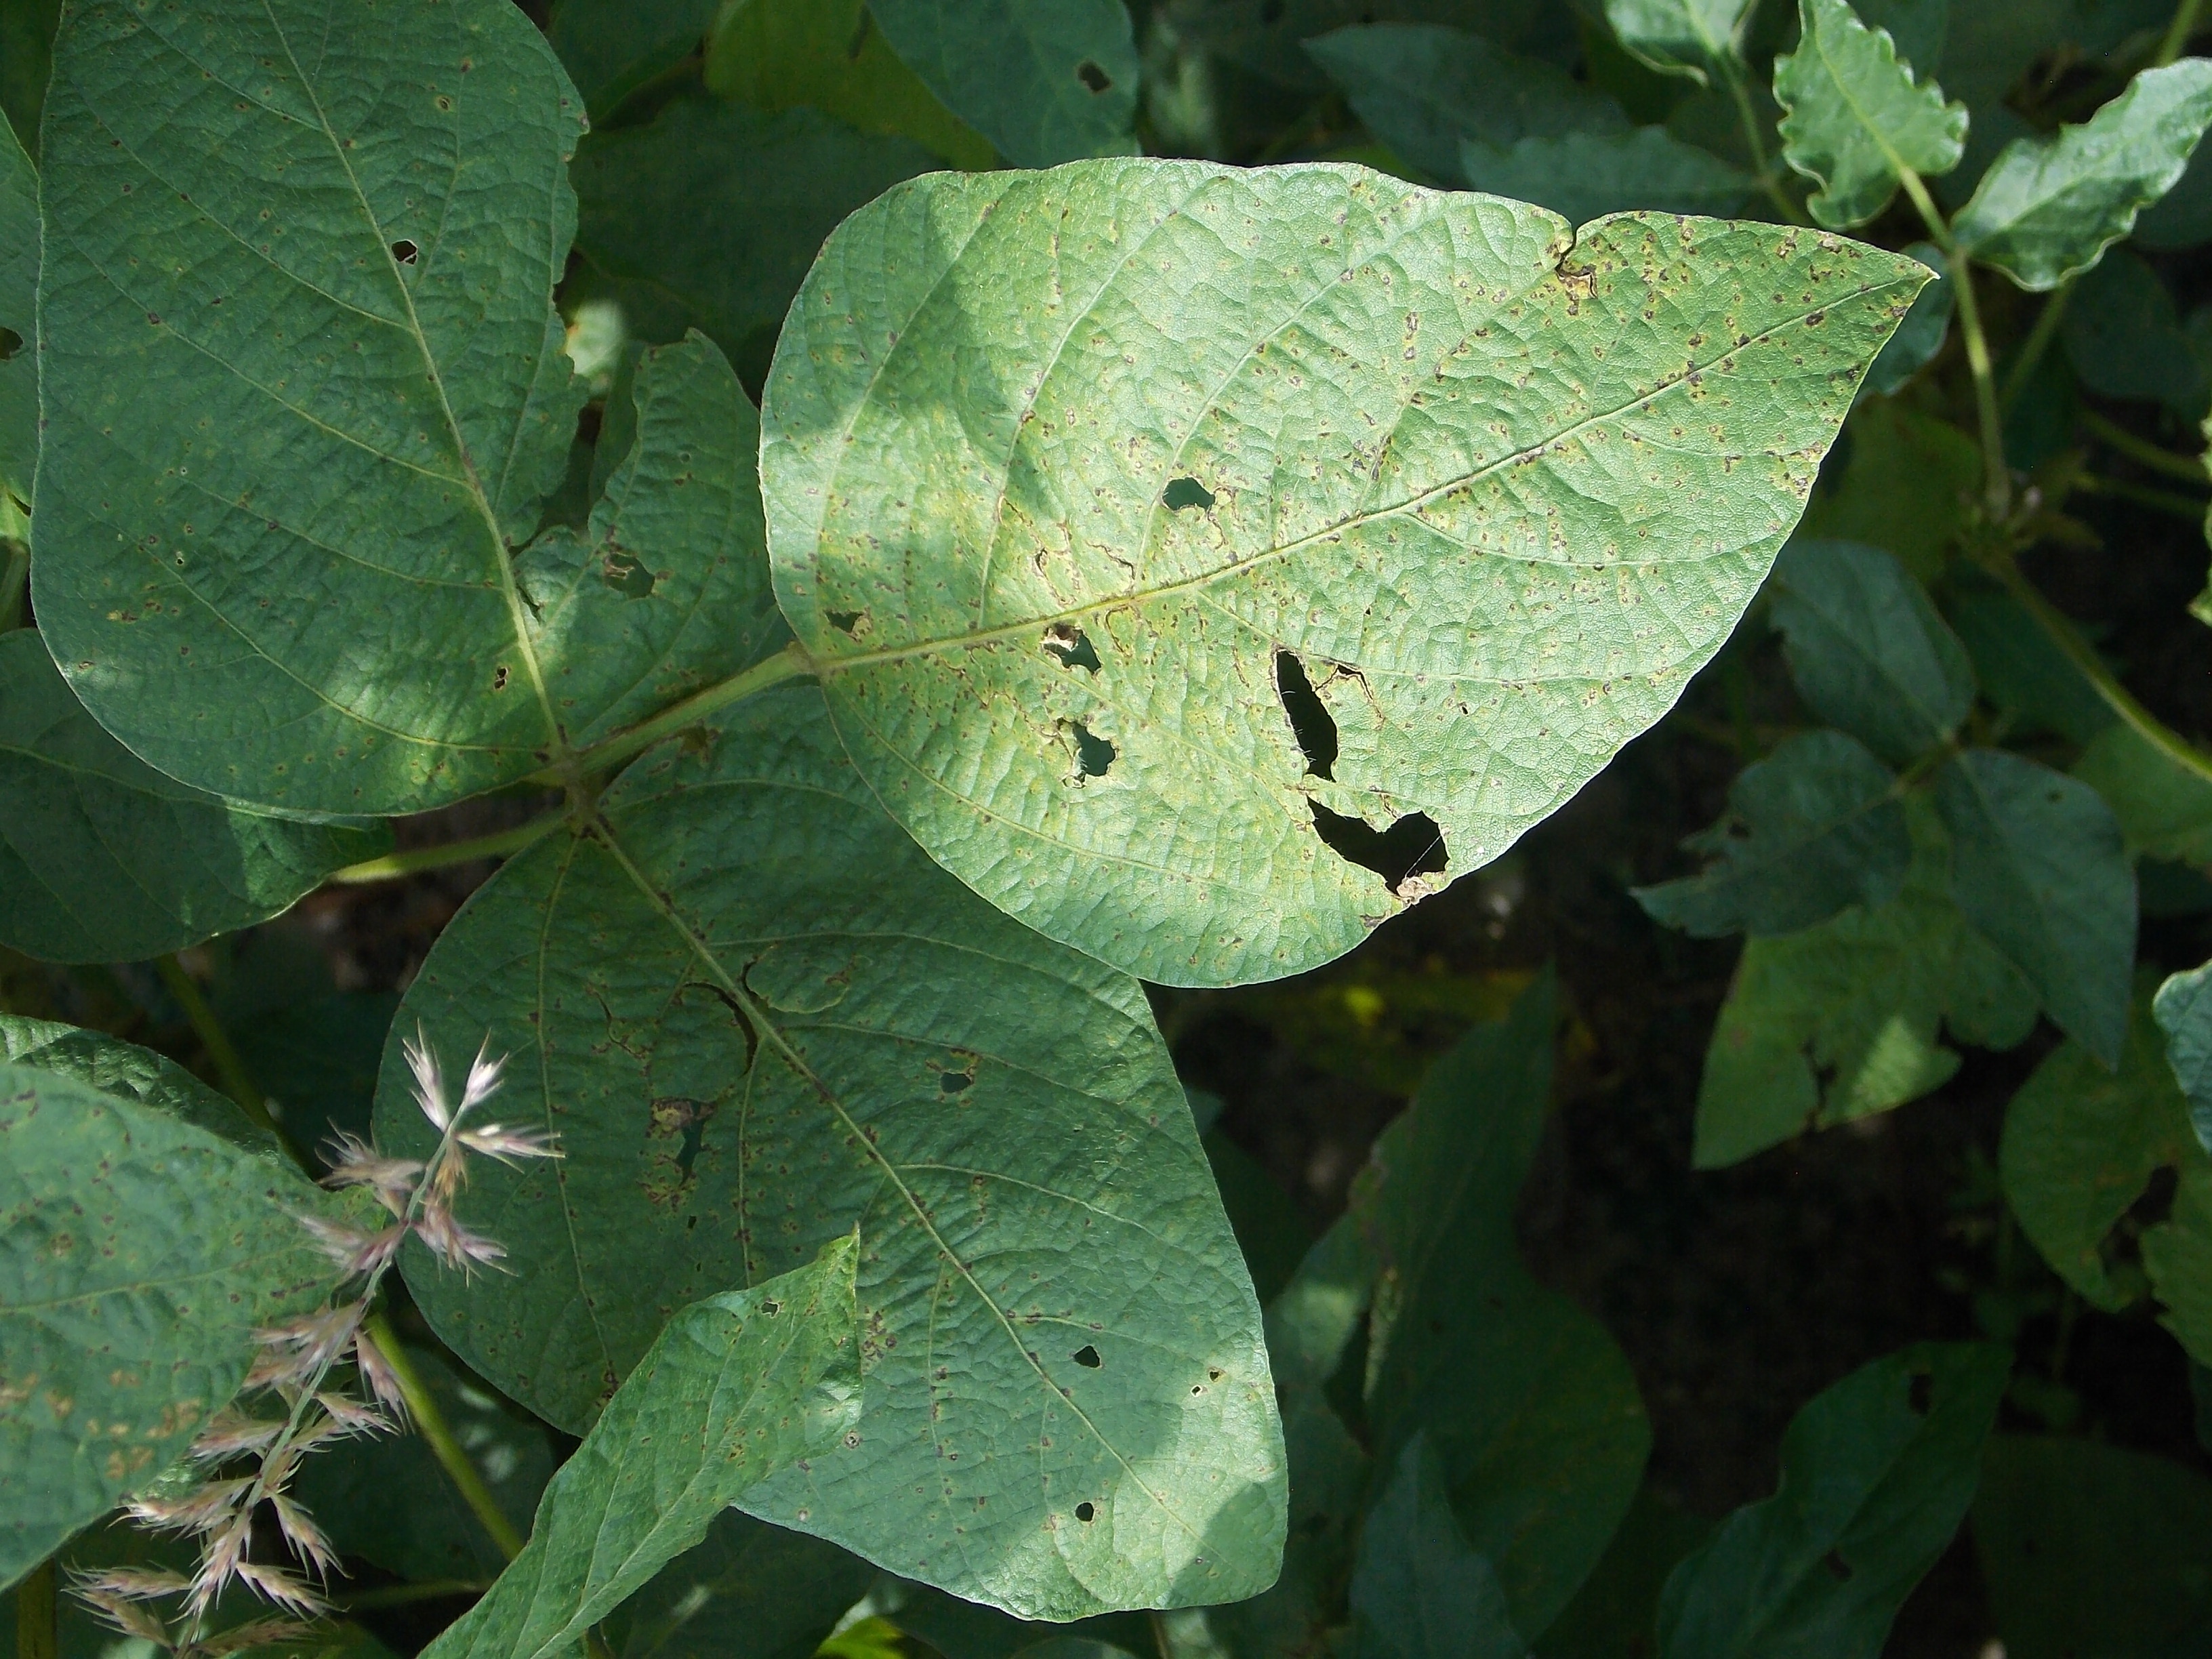
Label: Disease